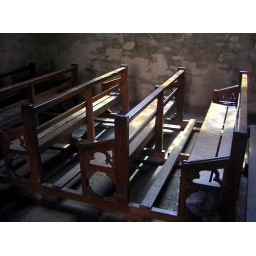
Rochefort-en-terre, France, Cathedral, interior, wooden pews in light from stained-glass windows